Hyundai Santa Fe

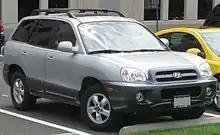
2005–2006 Hyundai Santa Fe (US)

The Santa Fe received its final facelift for 2005. Changes were made to the grille, tail lights, rear bumper, interior instrument cluster. The instrument cluster was redesigned with the speedometer reading (earlier models only indicated 130 mph) and a better-designed toll ticket slot in the driver's sun visor. Both sun visors also received extensions so the sun could be blocked out better when coming in from the side. The base Santa Fe was discontinued that time, making way for the Tucson.